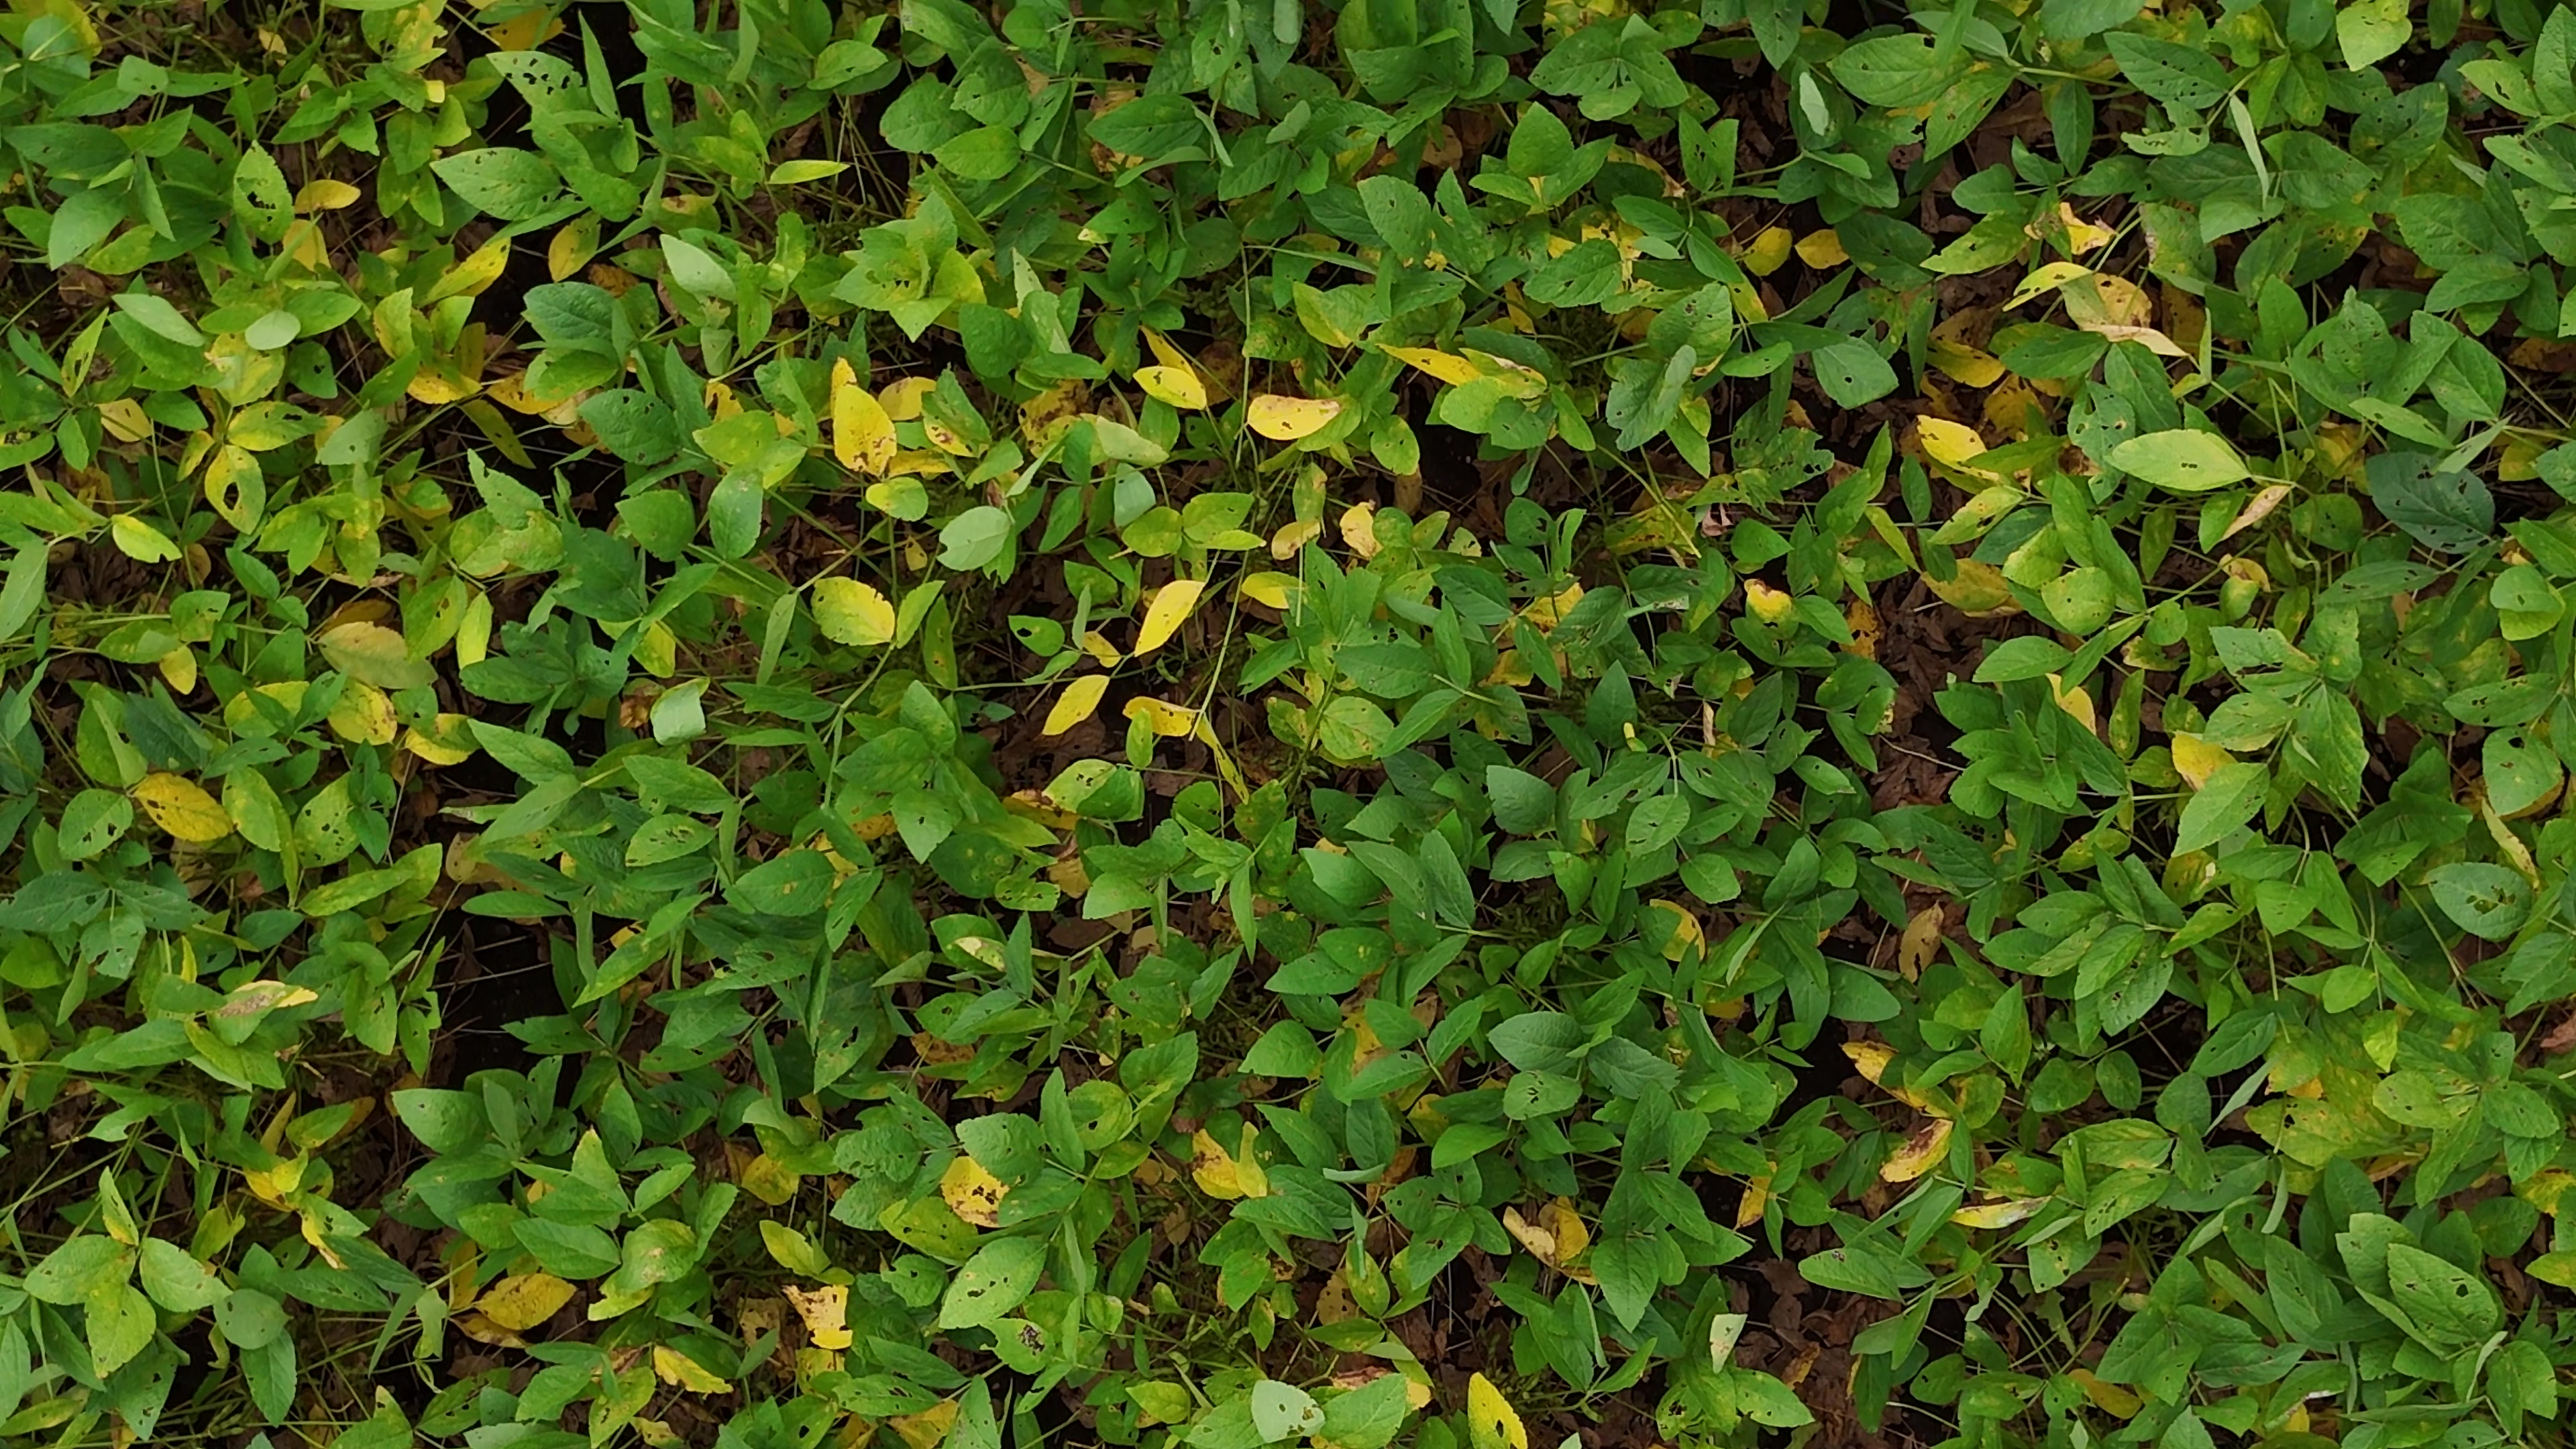
Label: Rust